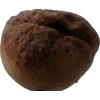
Label: peach